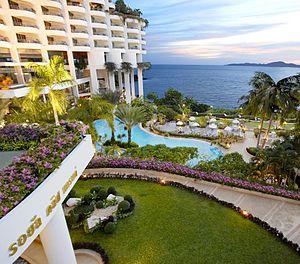
Le Royal Cliff Hotels Group complexe hôtelier de Thaïlande regroupant 4 hôtels et un centre des congrès polyvalent, entre Jomtien et Pattaya sur les rives Est de la baie de Bangkok dans le golfe de Thaïlande, à 147 km au sud-est de la capitale Bangkok. Ce complexe hôtelier, situé 26 hectares de parc avec vue sur la mer, a reçu nombreuses reconnaissances prestigieuses : c'est en particulier le seul complexe hôtelier d'Asie à avoir été cité au TTG Travel Hall of fame.